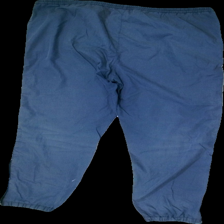
View: back
Type: Trousers
Category: Unisex
Brand: Etirel
Colors: Blue
Material: 61% Polyester 39% Cotton
Cut: Loose
Size: L
Season: All
Trend: 90s
Damage: damaged elastane
Damage location: top center
Damage 2: dagamed elastane
Damage 2 location: bottom right
Damage 3: damaged elastane
Damage 3 location: bottom left
Price range: <50
Recommended usage: Export
Description: blue trousers
Comment: washed out